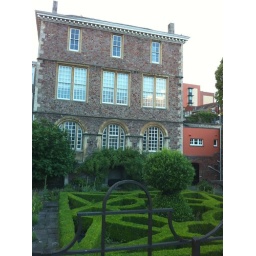
Had to climb on a wall for this one. Georgian house museum in Bristol.